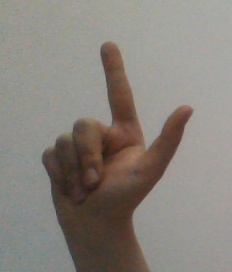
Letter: laam